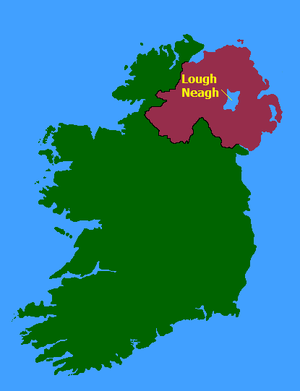
Lough Neagh
Lough Neagh
Lough Neagh er den største indsø på de britiske øer. Den er cirka 30 km lang og 15 km bred, og har et areal på 388 km². Dette gør den til den tredjestørste indsø i Vesteuropa, efter Genevesøen og Bodensøen.